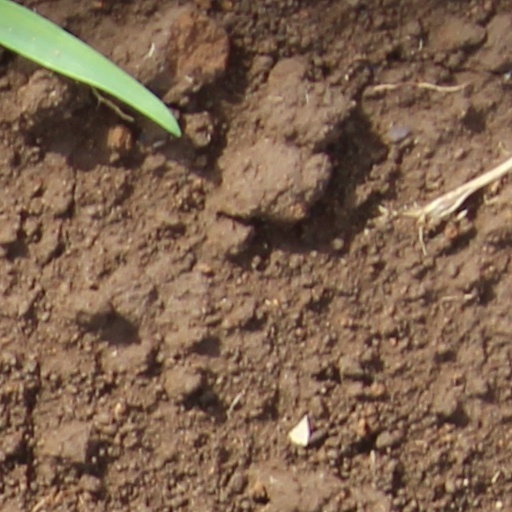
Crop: wheat